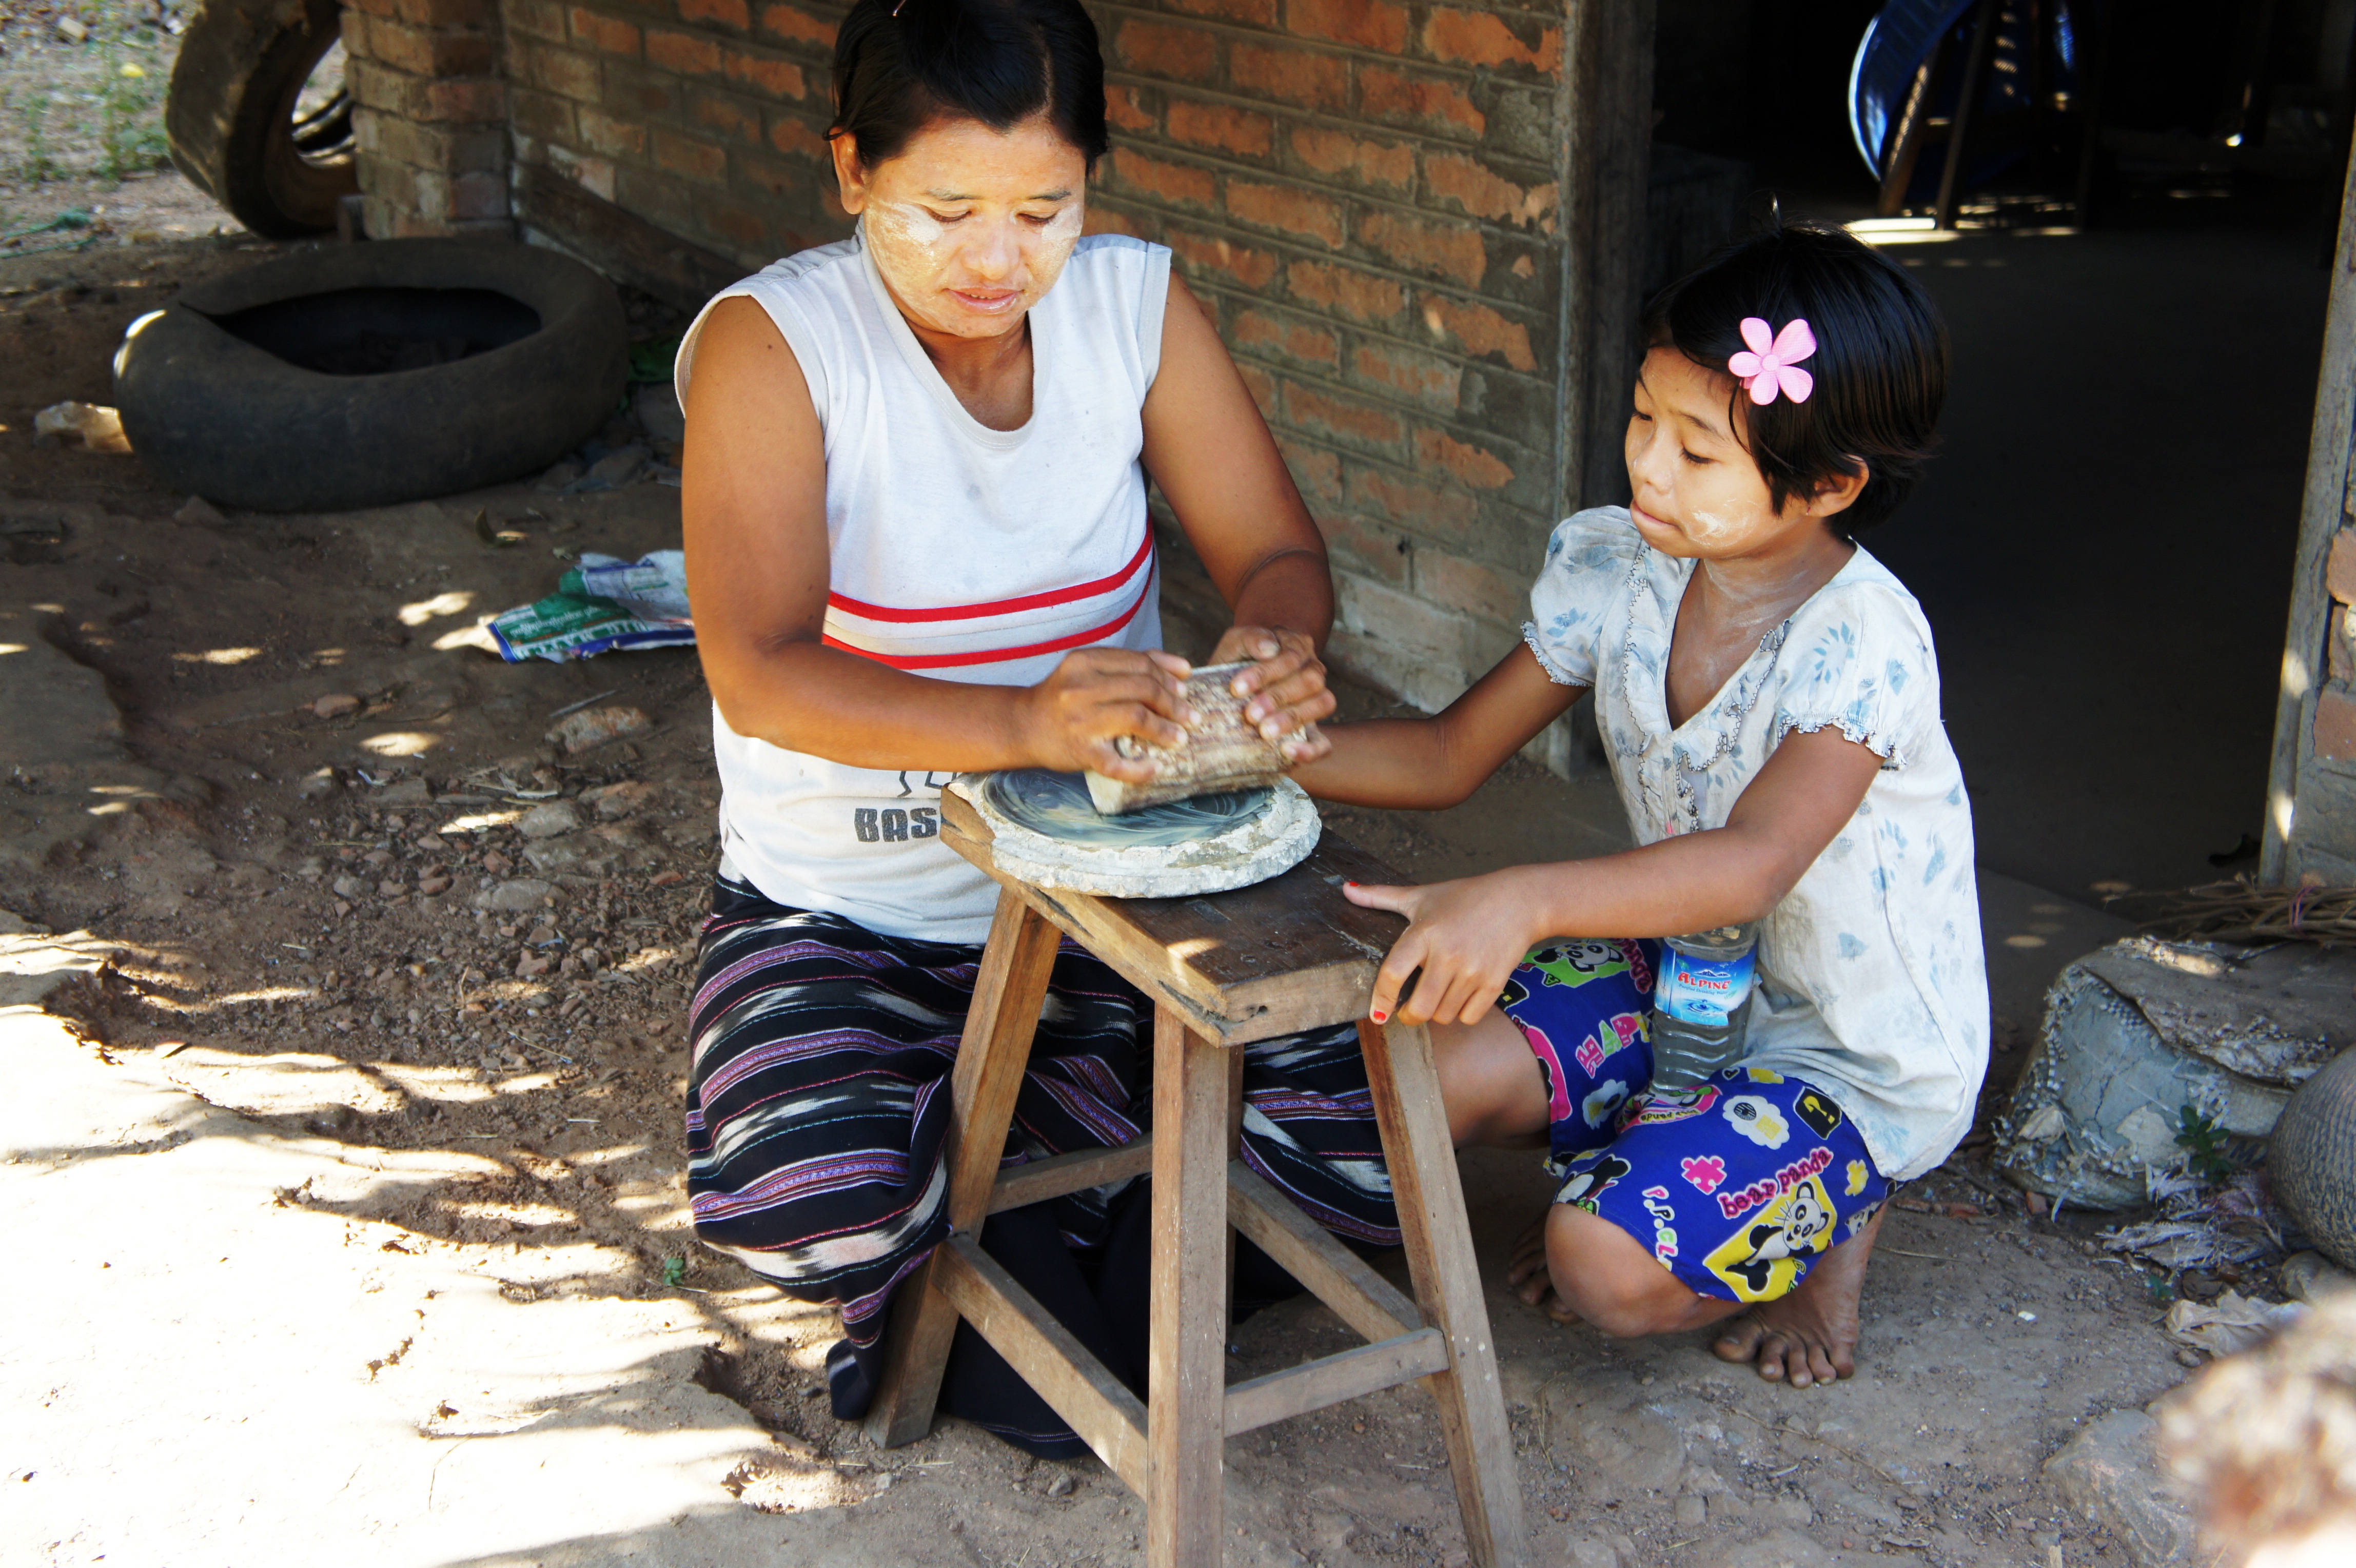
person, people, play, produce, sitting, child, cream, family, toddler, tree bark, myanmar, tanaka, human positions